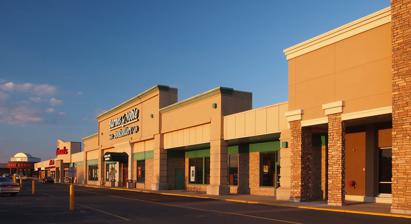
Building: Har Mar Mall
Country: United States of America
Year built: 1963
Shopping mall in Minnesota, United States Har Mar Mall A row of shops in Har Mar Mall's western façade Location Roseville, Minnesota , United States Coordinates 45°00′17″N 93°09′50″W / 45.0046°N 93.1638°W / 45.0046; -93.1638 Address 2100 North Snelling Avenue Opening date August 1963 Management Vanbarton Services LLC Owner Vanbarton Group LLC Architect Thorsen Associates No. of stores and services 45 No. of anchor tenants 17 Total retail floor area 430,000 square feet (40,000 m 2 ) No. of floors 1 Public transit access Metro Transit Website harmarmall .com Har Mar Mall is an enclosed shopping mall in Roseville, Minnesota , United States, a suburb of the Twin Cities . Har Mar Mall comprises over 430,000 square feet (40,000 m 2 ) of retail space and the mall's anchor stores are Famous Footwear , Michaels , HomeGoods , Barnes & Noble , K&G Fashion Superstore , Burlington , Cub Foods , H&R Block , Marshalls , Painting with a Twist , Sport Clips, Waxing the City, Elements Massage, and a Chase Bank branch. The mall contains 45 tenants. Opened in 1963 and expanded several times since, it is one of two enclosed malls in Roseville; the other is Rosedale Center . Despite being a relatively small shopping center, Har Mar Mall remains open. It was constructed by Robert W. Fendler of Fendler Patterson and is owned and managed by the Vanbarton Group and Varbarton Services respectively. History Construction for the Har Mar Mall began in 1961, when Harold J. Slawik had a vision to build a "super mall", similar to shopping centers he had seen while traveling in Florida . Deriving its name from its owners – Harold J. Slawik and his wife Marie – Har Mar is a combination of the two names. It was built upon 50 acres of land near a busy intersection in Roseville, Minnesota . Minnesota native Willard Thorsen, who designed Apache Plaza in nearby St. Anthony , designed the mall, while Robert W. Fendler served as the mall's architect. According to Thorsen, the mall consists of "a long corridor, which zigzags at a series of angles... that make Har Mar truly unique"; it features "massively wide" hallways and "arched ceilings with large windows" to allow natural light to enter the corridors. The mall cost nearly $6 million to construct over a span of two years. During the summer of 1962, Harold Slawik died, leaving his wife in charge of the mall's construction; Mrs. Slawik reportedly worked 80 hour weeks in order to keep up with the mall. In May of the same year, Target constructed their first location in a parking lot directly north of Har Mar. While nearby Rosedale Center was constructed in 1969, Har Mar went through a significant expansion in the early 1970s. In 1970, the construction of a twin theater, Har Mar 1 & 2, was completed and became the Twin Cities' second double-screened cinema; its luxurious design included a "spacious lobby, with three Venetian glass chandeliers and bubbling fountains". It was originally owned by General Cinema Corporation (GCC, later acquired by AMC Theatres ) and constructed by architect Benjamin Gingold Jr. In 1977, the larger of the theater’s two auditoriums was itself twinned, creating a triplex, as the theater was renamed the Har-Mar 3. In 1981, a former grocery store behind the theater was transformed into another eight small screens, giving the theater 11 screens total, making it the largest (and at times the top-grossing) cinema theater in the state. On June 14, 1981, Har Mar Mall was damaged by a large tornado during the afternoon hours. While the mall wasn't heavily damaged and only affected the mall's cosmetic appearance, several nearby local businesses and residences were left in ruins following the impact. Shortly after the tornado, a large renovation occurred to update the mall's appearance and fix any damage left by it. In 1988, another expansion took place, allowing Har Mar to acquire several larger retailers in the newly constructed space; the opening of Highland Superstore and TJ Maxx appeared later this year, along with the addition of a new food court with seating for over 400 people. Three years later, the Highland Superstore was converted to BizMart, a regional office supply store. BizMart was later acquired by OfficeMax in 1992 before ultimately closing in 1995; HomePlace opened in the space vacated by OfficeMax, and is currently leased by HomeGoods , the successor of HomePlace. In the 2000s, Har Mar underwent a cosmetic makeover that cost previous owner Emmes Realty Services nearly $12 million; Emmes sparked interest in opening a Von Maur at the center, but the proposal eventually dissolved. Mall directory from December 2016 By the early 2000s, the once-booming cinema had become outdated in technology and in seating styles. In 2006, AMC (which owned the Har Mar theaters) opened a new theater complex nearby in Rosedale with digital technology and stadium seating, and the once-thriving screens at Har Mar were permanently shuttered. In 2014, Burlington Coat Factory , a discount apparel retailer, announced that they planned to lease a 52,300 square feet (4,900 m 2 ) space previously occupied by Northwestern Books; the opening of this location allowed all of Har Mar's anchor tenants to be completely leased. Currently, the mall still prospers mixing "large, special interest stores, as well as a variety of smaller, more unique stores" under one roof. Several new tenants and businesses have begun leasing space in the center, such as Staples Inc. , D'Amico & Sons, plus several other fine dining establishments. In popular culture Har Mar Superstar , an indie rock musician and leader of the musical group Sean Na Na , took his stage name from Har Mar Mall. According to Sean Tillmann, Superstar's legal name, he acquired the name after spending his youth "watching movies and writing songs about passers-by in the food court". He visited the shopping mall frequently as "it was across the street from where [he] worked in an office job". References